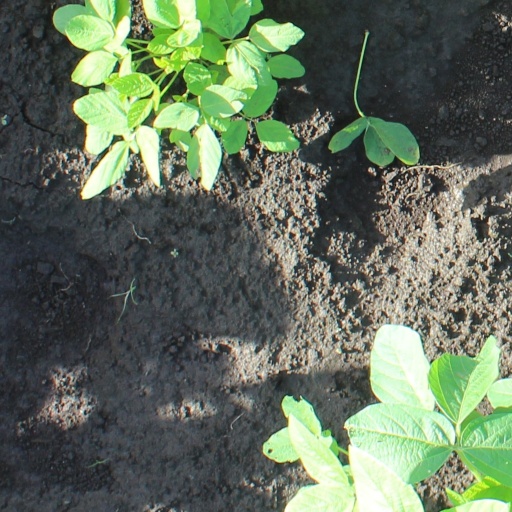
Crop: soybean